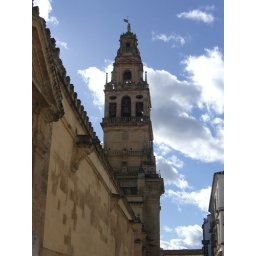
A picture of the tower in the afternoon when the sky was prettier